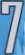
Number: 7